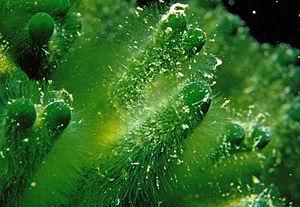
Codium fragile (Suringar) Hariot, 1889 - Banyuls-sur-Mer